Agostino Agazzari

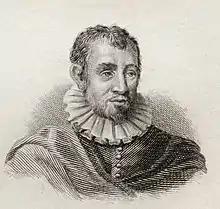
Agostino Agazzari

Agostino Agazzari (2 December 1578 – 10 April 1640) was an Italian composer and music theorist.